Miralem Pjanić

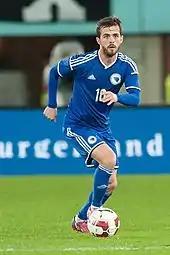
Pjanić playing for Bosnia and Herzegovina in 2015

On 13 June 2016, Pjanić joined Juventus on a five-year contract for a fee of €32 million, ending a five-year stint with Roma. He chose the number 5 shirt to start the new season. On 10 September, Pjanić scored on his debut in a 3–1 home win over Sassuolo. After winning Coppa Italia and Serie A in his first season, he missed out on a potential treble, having lost in the Champions League final to Real Madrid.